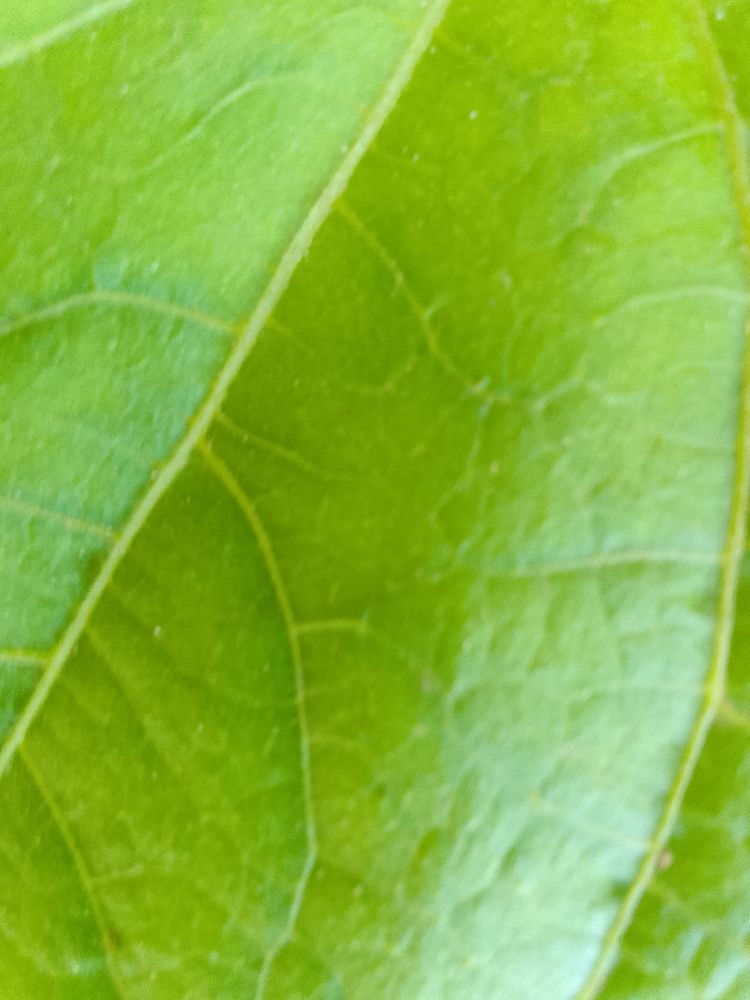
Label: healthy